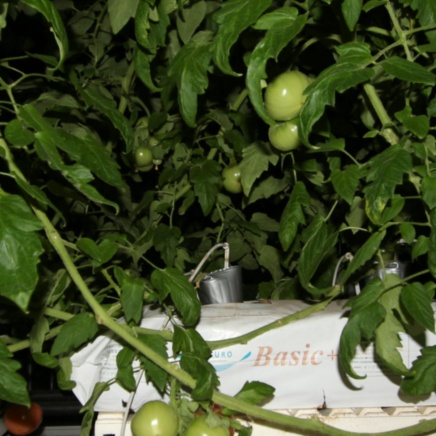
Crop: tomato